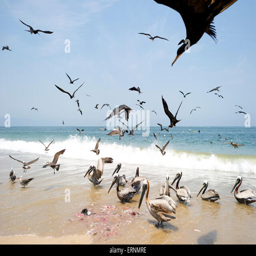
birds feeding on the beach